Berliner Theatertreffen

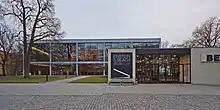
House of Berliner Festspiele

The Berliner Theatertreffen ("Berlin theatre meeting") is a two-week long theatre festival occurring yearly in May in Berlin, Germany. It is organised by the Berliner Festspiele corporation, funded by the of Germany.